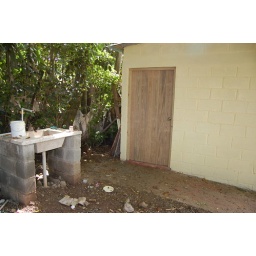
New sink near entry door